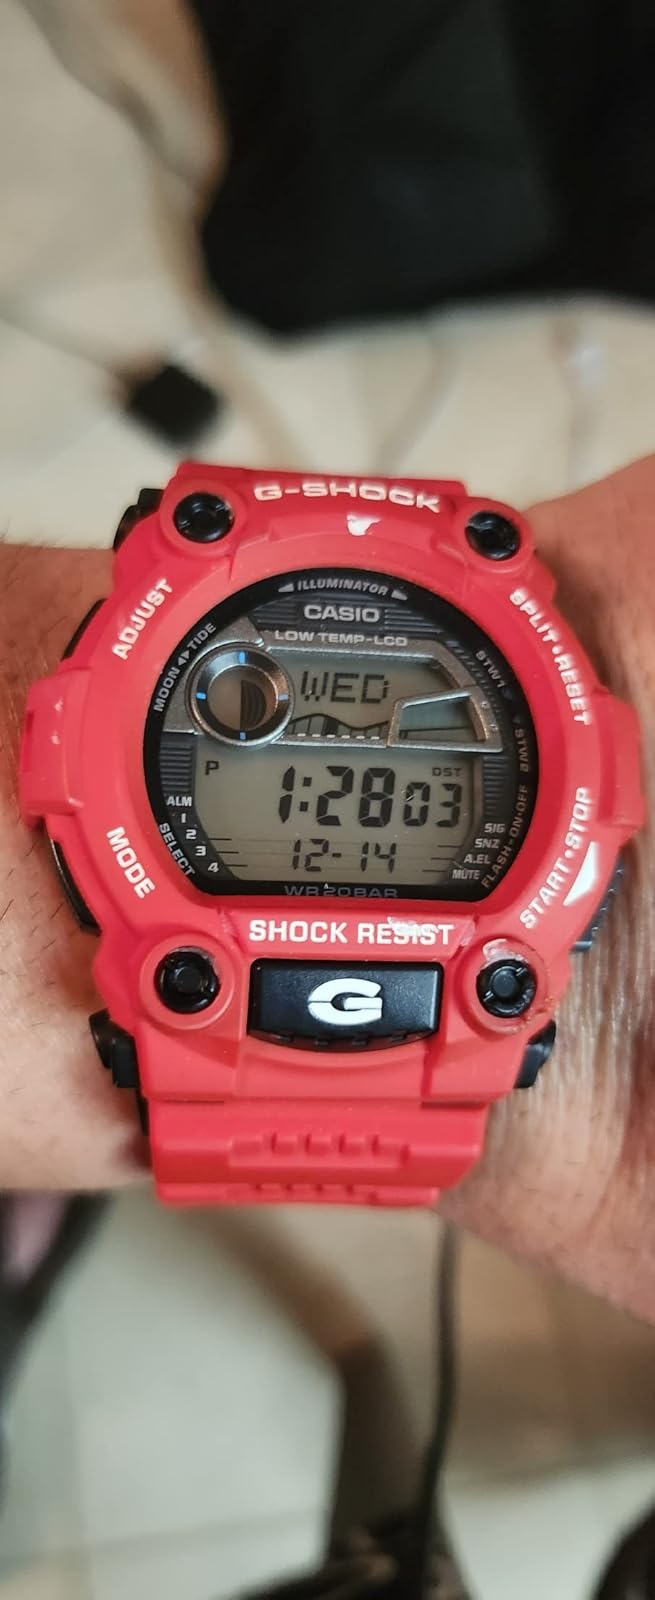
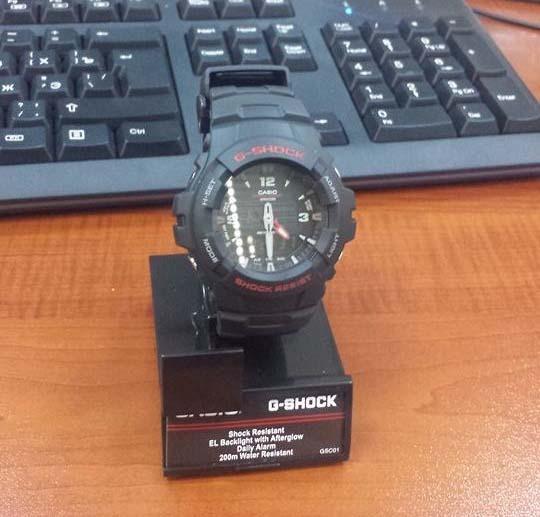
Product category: accessories_watch
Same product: no